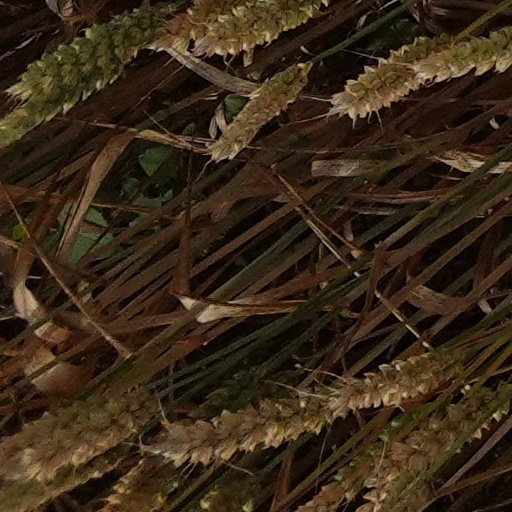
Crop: wheat